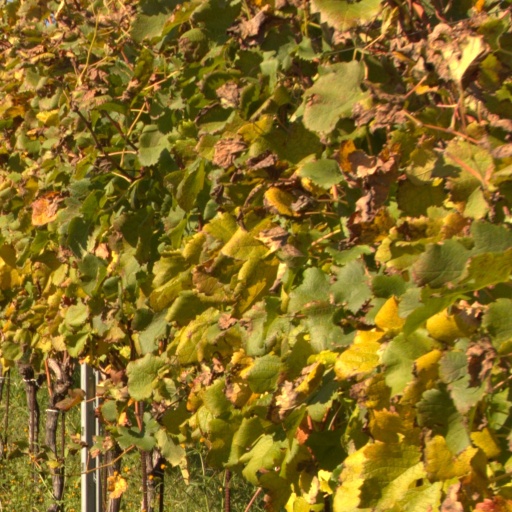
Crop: grape